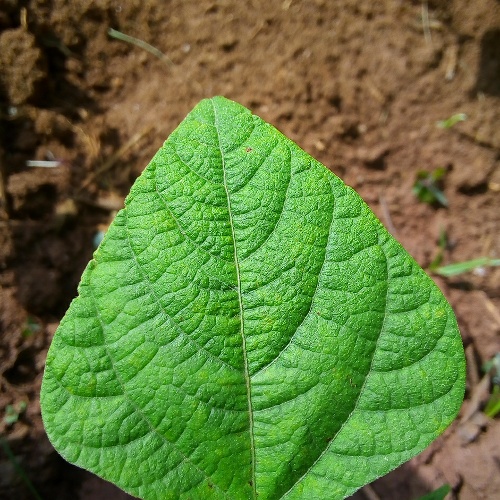
Leaf condition: healthy